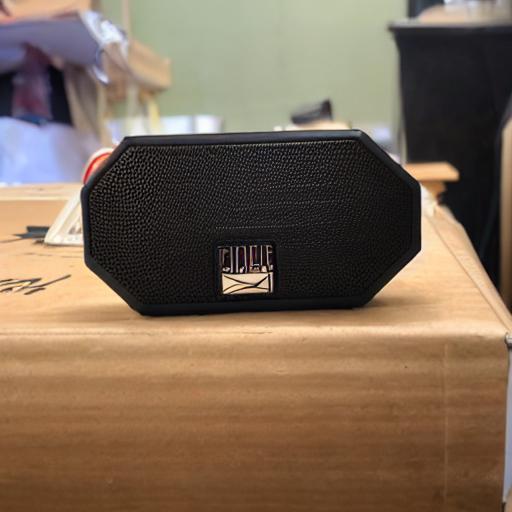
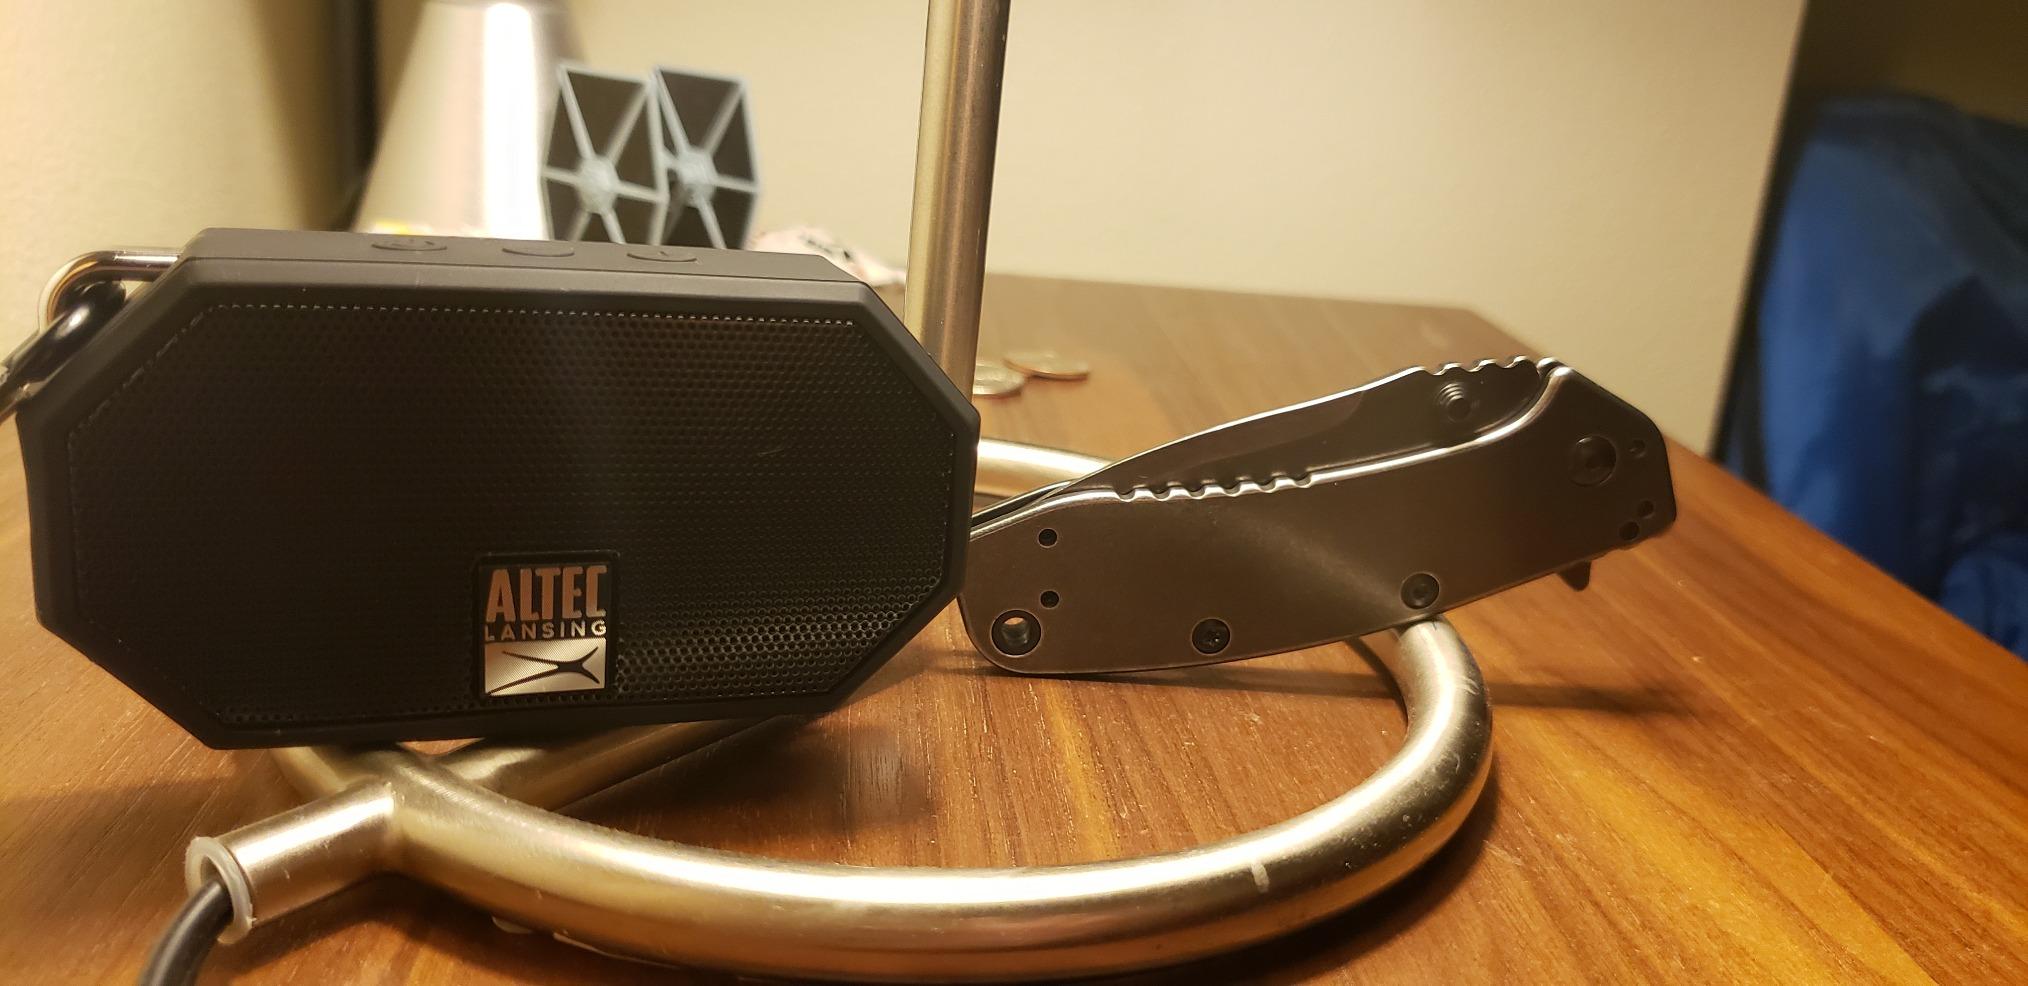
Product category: speaker
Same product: no